Mỏ Cày Bắc district

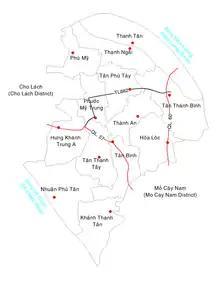
Communes and location of Mỏ Cày Bắc district

Mỏ Cày Bắc is a rural district ("huyện") of Bến Tre province in the Mekong Delta of Vietnam. The district is established in March 2009.